Ernesto Pochintesta

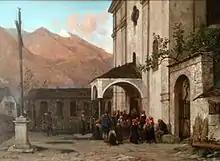

Ernesto Pochintesta (Stradella, Lombardy, Italy, January 18, 1840 – Turin, January 13, 1892) was an Italian painter, active as a landscape artist and watercolor painter in a Realist style.